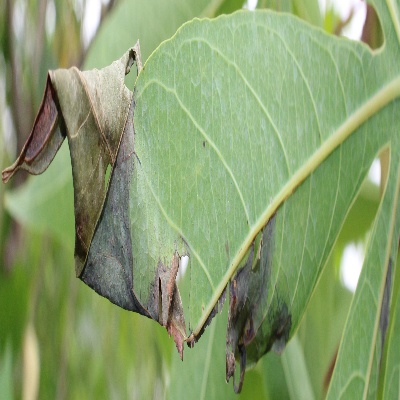
Crop: Cassava
Condition: bacterial blight